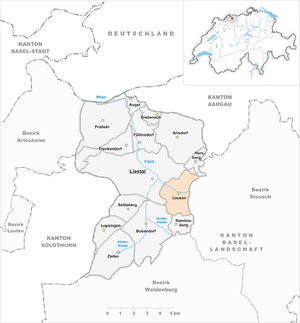
Lausen est une commune suisse du canton de Bâle-Campagne, située dans le district de Liestal.